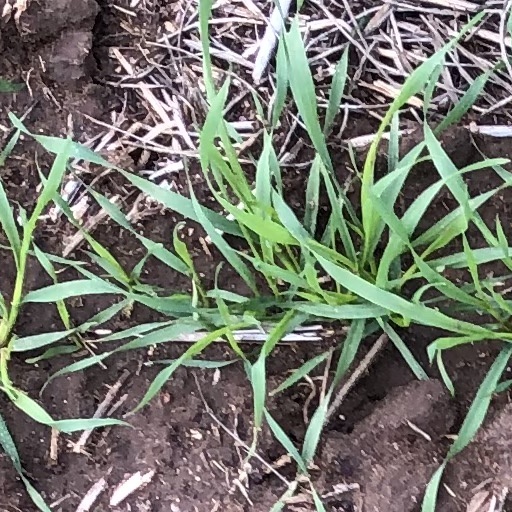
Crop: wheat